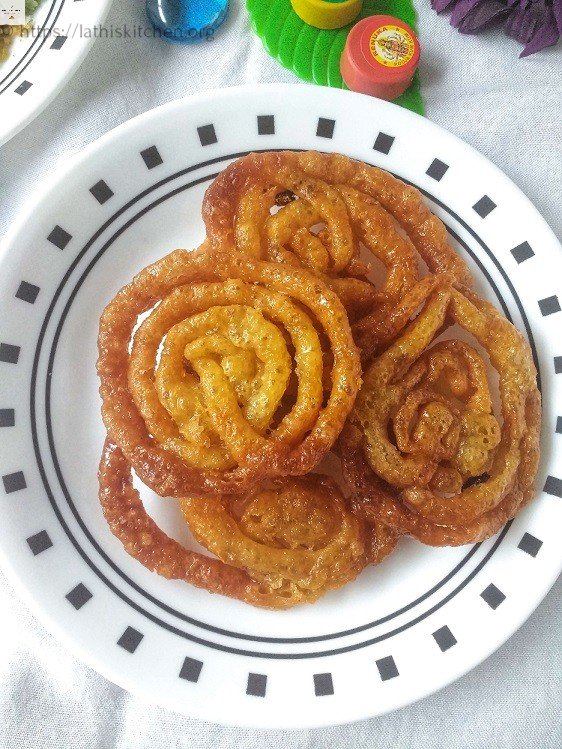
Dish: jalebi